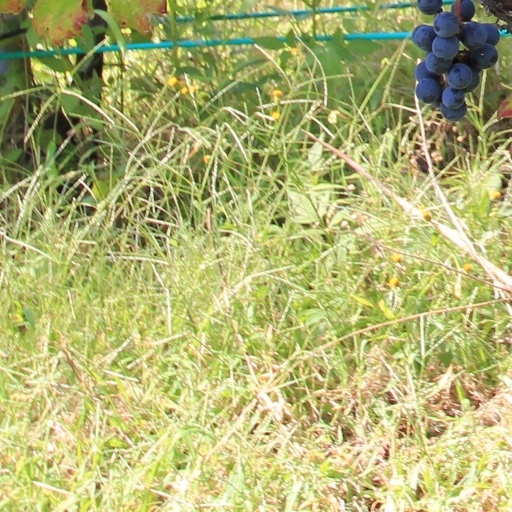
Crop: grape